Đura Jakšić

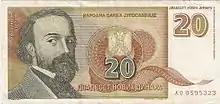
Jakšić was featured on the 20 new dinars banknote from the 1994 series

Đura Jakšić is included in The 100 most prominent Serbs. His house in Srpska Crnja is currently used as a Memorial Museum and for poetry performances.